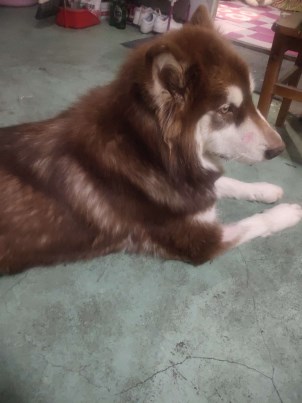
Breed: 1324-n000004-malamute